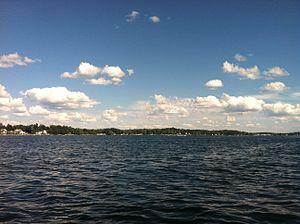
Sadsbury Township est un township, situé au sud-ouest du comté de Crawford, en Pennsylvanie, aux États-Unis. En 2010, il comptait une population de 2 933 habitants.